Prinsenkasteel

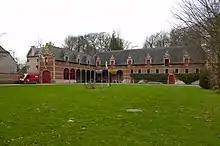
't Guldendal today

The castle ruins have been listed in the heritage registers in Belgium since 1959. In 1980, the protection was extended to the entire estate as a rural site and the Guldendal also acquired the status of a historical monument.